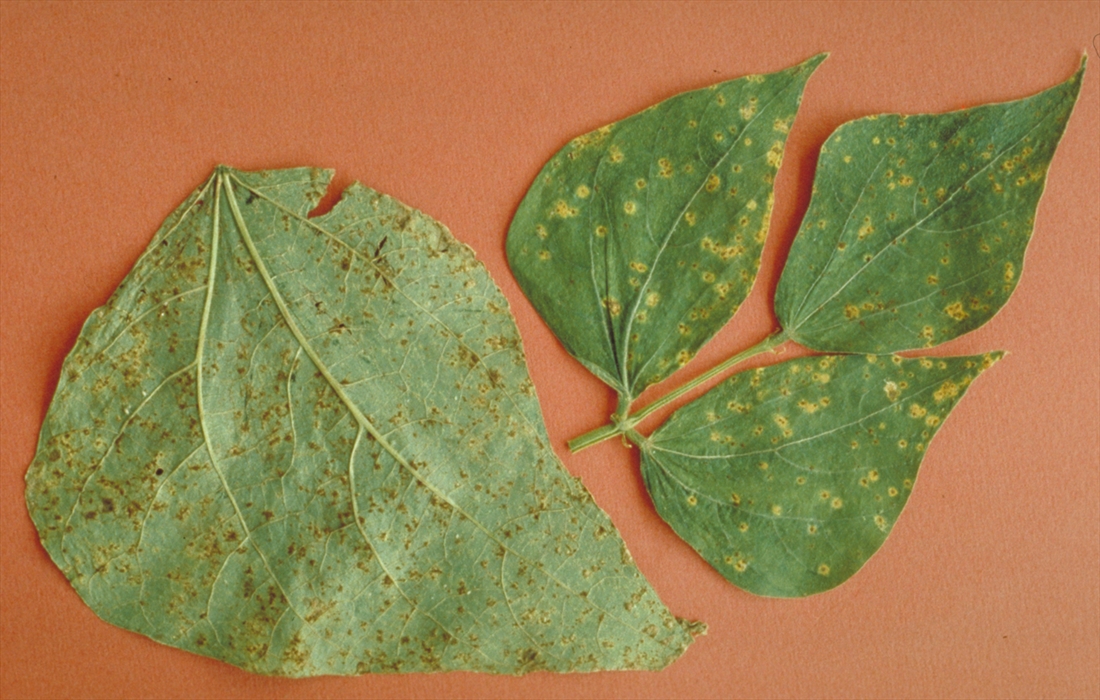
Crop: unknown
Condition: bean_bean_rust